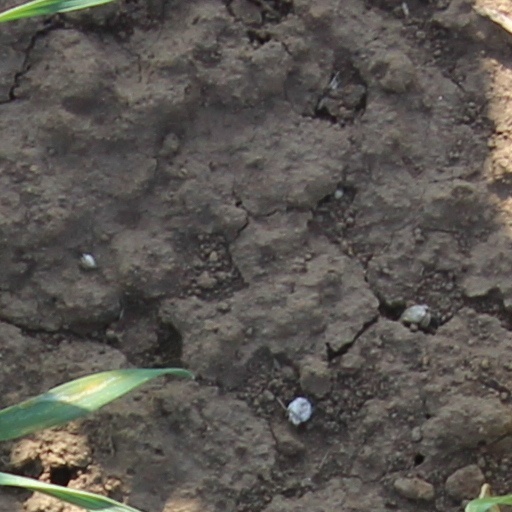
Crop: wheat